Delia Vaccarello

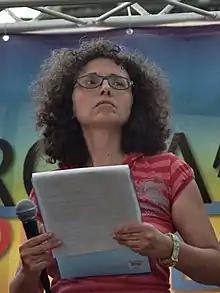
Delia Vaccarello, 2010

Delia Vaccarello (7 October 1960 - 27 September 2019) was an Italian journalist and writer, as well as an activist for LGBT rights. She conducted lectures regarding journalism in Bologna and Urbino, and edited columns in the national periodical press related to anti-discrimination issues. A self-declared lesbian, in 2005, she collaborated on a project in the municipality of Venice for citizen education regarding homophobia. For Arnoldo Mondadori Editore, she curated a multi-volume anthology on love between women, the "Principesse azzurre" ("Blue Princesses").